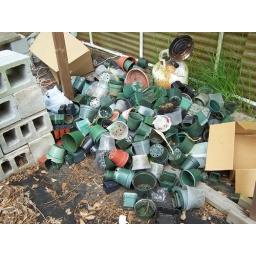
these are the pots i have replaced in the last couple of weeks as i shift some plants to SH.